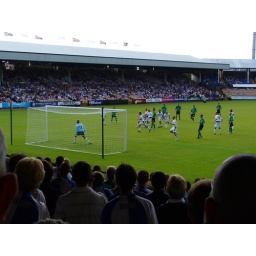
Just over the bar and the ball landed on the roof of the net by Lambert. in the second half.